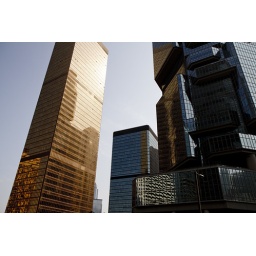
The building shines like a gold bar in the afternoon sun